Colorado Convention Center

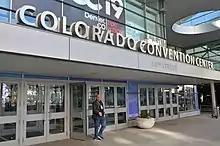
Main entrance of Colorado Convention Center

The "Exhibit Hall" is the main facility at the convention center. The space consists of six individual halls spanning 90,000 to 100,000sqft. The space is primarily used for trade shows, conventions and product launches